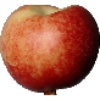
Label: Nectarine 1